Nairatmya

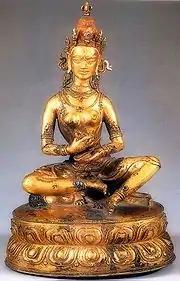
Nairatmya, Central Tibet, sixteenth century. Gilt copper inset with turquoise, painted with red pigment, H9.25 in. (23.5 cm). Los Angeles County Museum of Art, From the Nasli and Alice Heeramaneck Collection, purchase, M.70.1.4. Nairatmya represented as a seated yogini, her face ablaze with all-seeing wisdom.

Nairātmyā or Dagmema is a Dakini, the consort of Hevajra in the Hevajra-tantra. Her name means "ego-less woman".